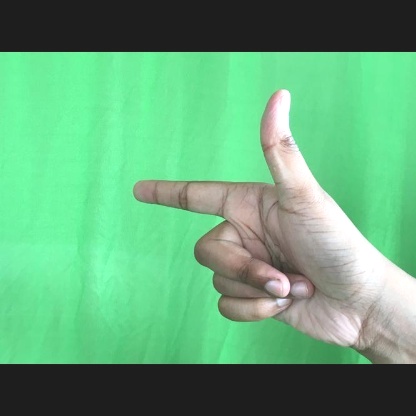
Mudra: Chandrakala